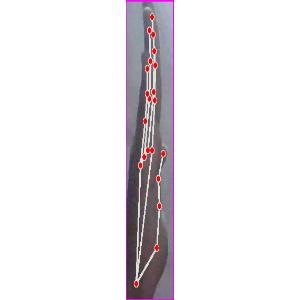
अक्षर: द